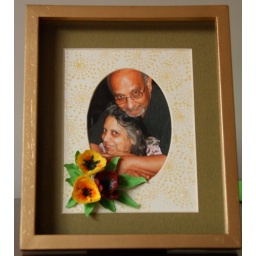
This photoframe is adorned by paper tulips inspired by the book paper bouquet.